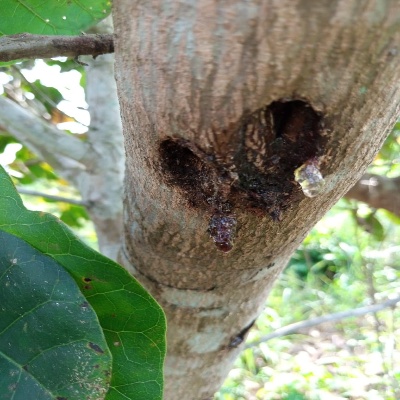
Crop: Cashew
Condition: gumosis